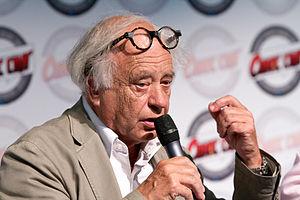
Conférence avec Jean-Claude Mézières et Pierre Christin à Japan Expo 2010 (Paris, France).
Pierre Christin est un écrivain et scénariste français de bande dessinée, né le 27 juillet 1938 à Saint-Mandé. Il est notamment connu pour avoir réalisé, avec Jean-Claude Mézières, la série Valérian, agent spatio-temporel et Partie de Chasse avec Enki Bilal.